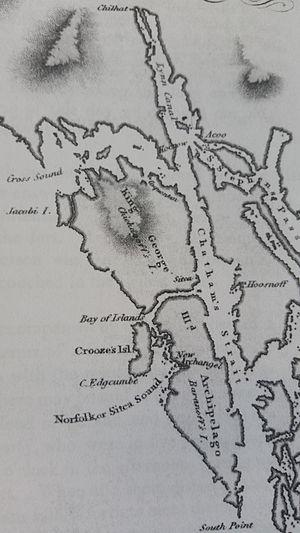
Sitka, est une ville située sur l'île Baranof de l'archipel Alexandre, sur la côte Pacifique de l'État d'Alaska aux États-Unis. La ville a donné son nom à l'épinette de Sitka.